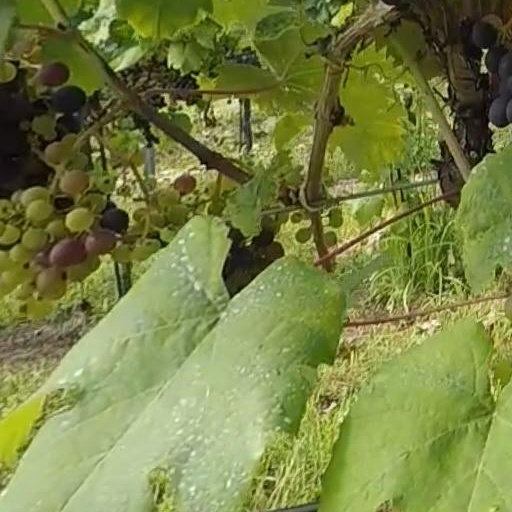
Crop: grape